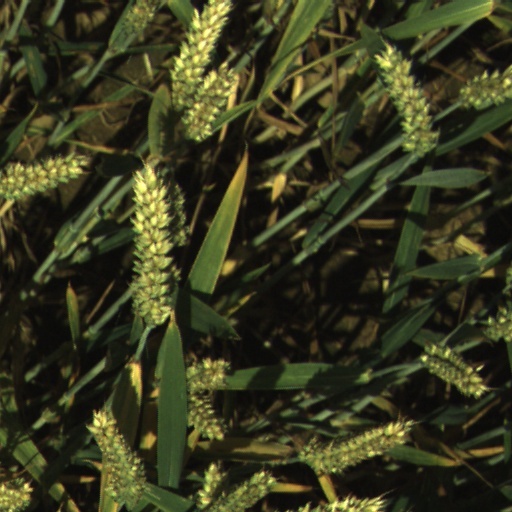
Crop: wheat